Piano Concerto (Burgmüller)

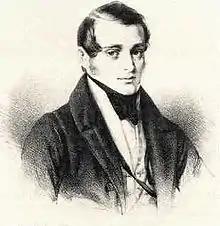

The Piano Concerto Op. 1 in F-sharp minor is a concerto for piano and orchestra written by Norbert Burgmüller in 1828–1829. It premiered on 14 January 1830 and was performed by Burgmüller at the piano.